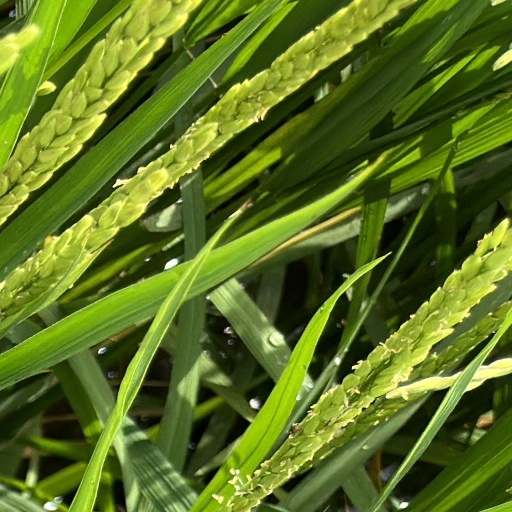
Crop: rice